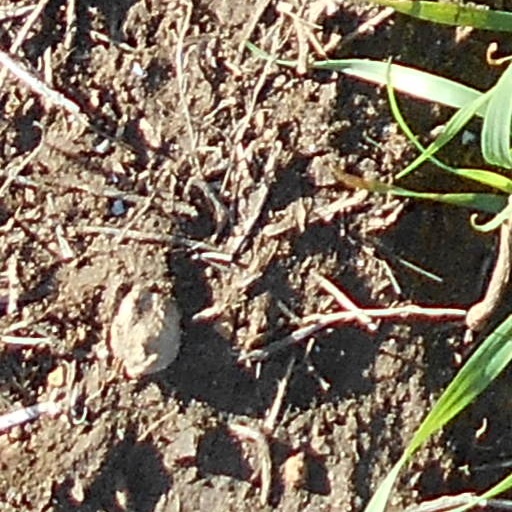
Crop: wheat